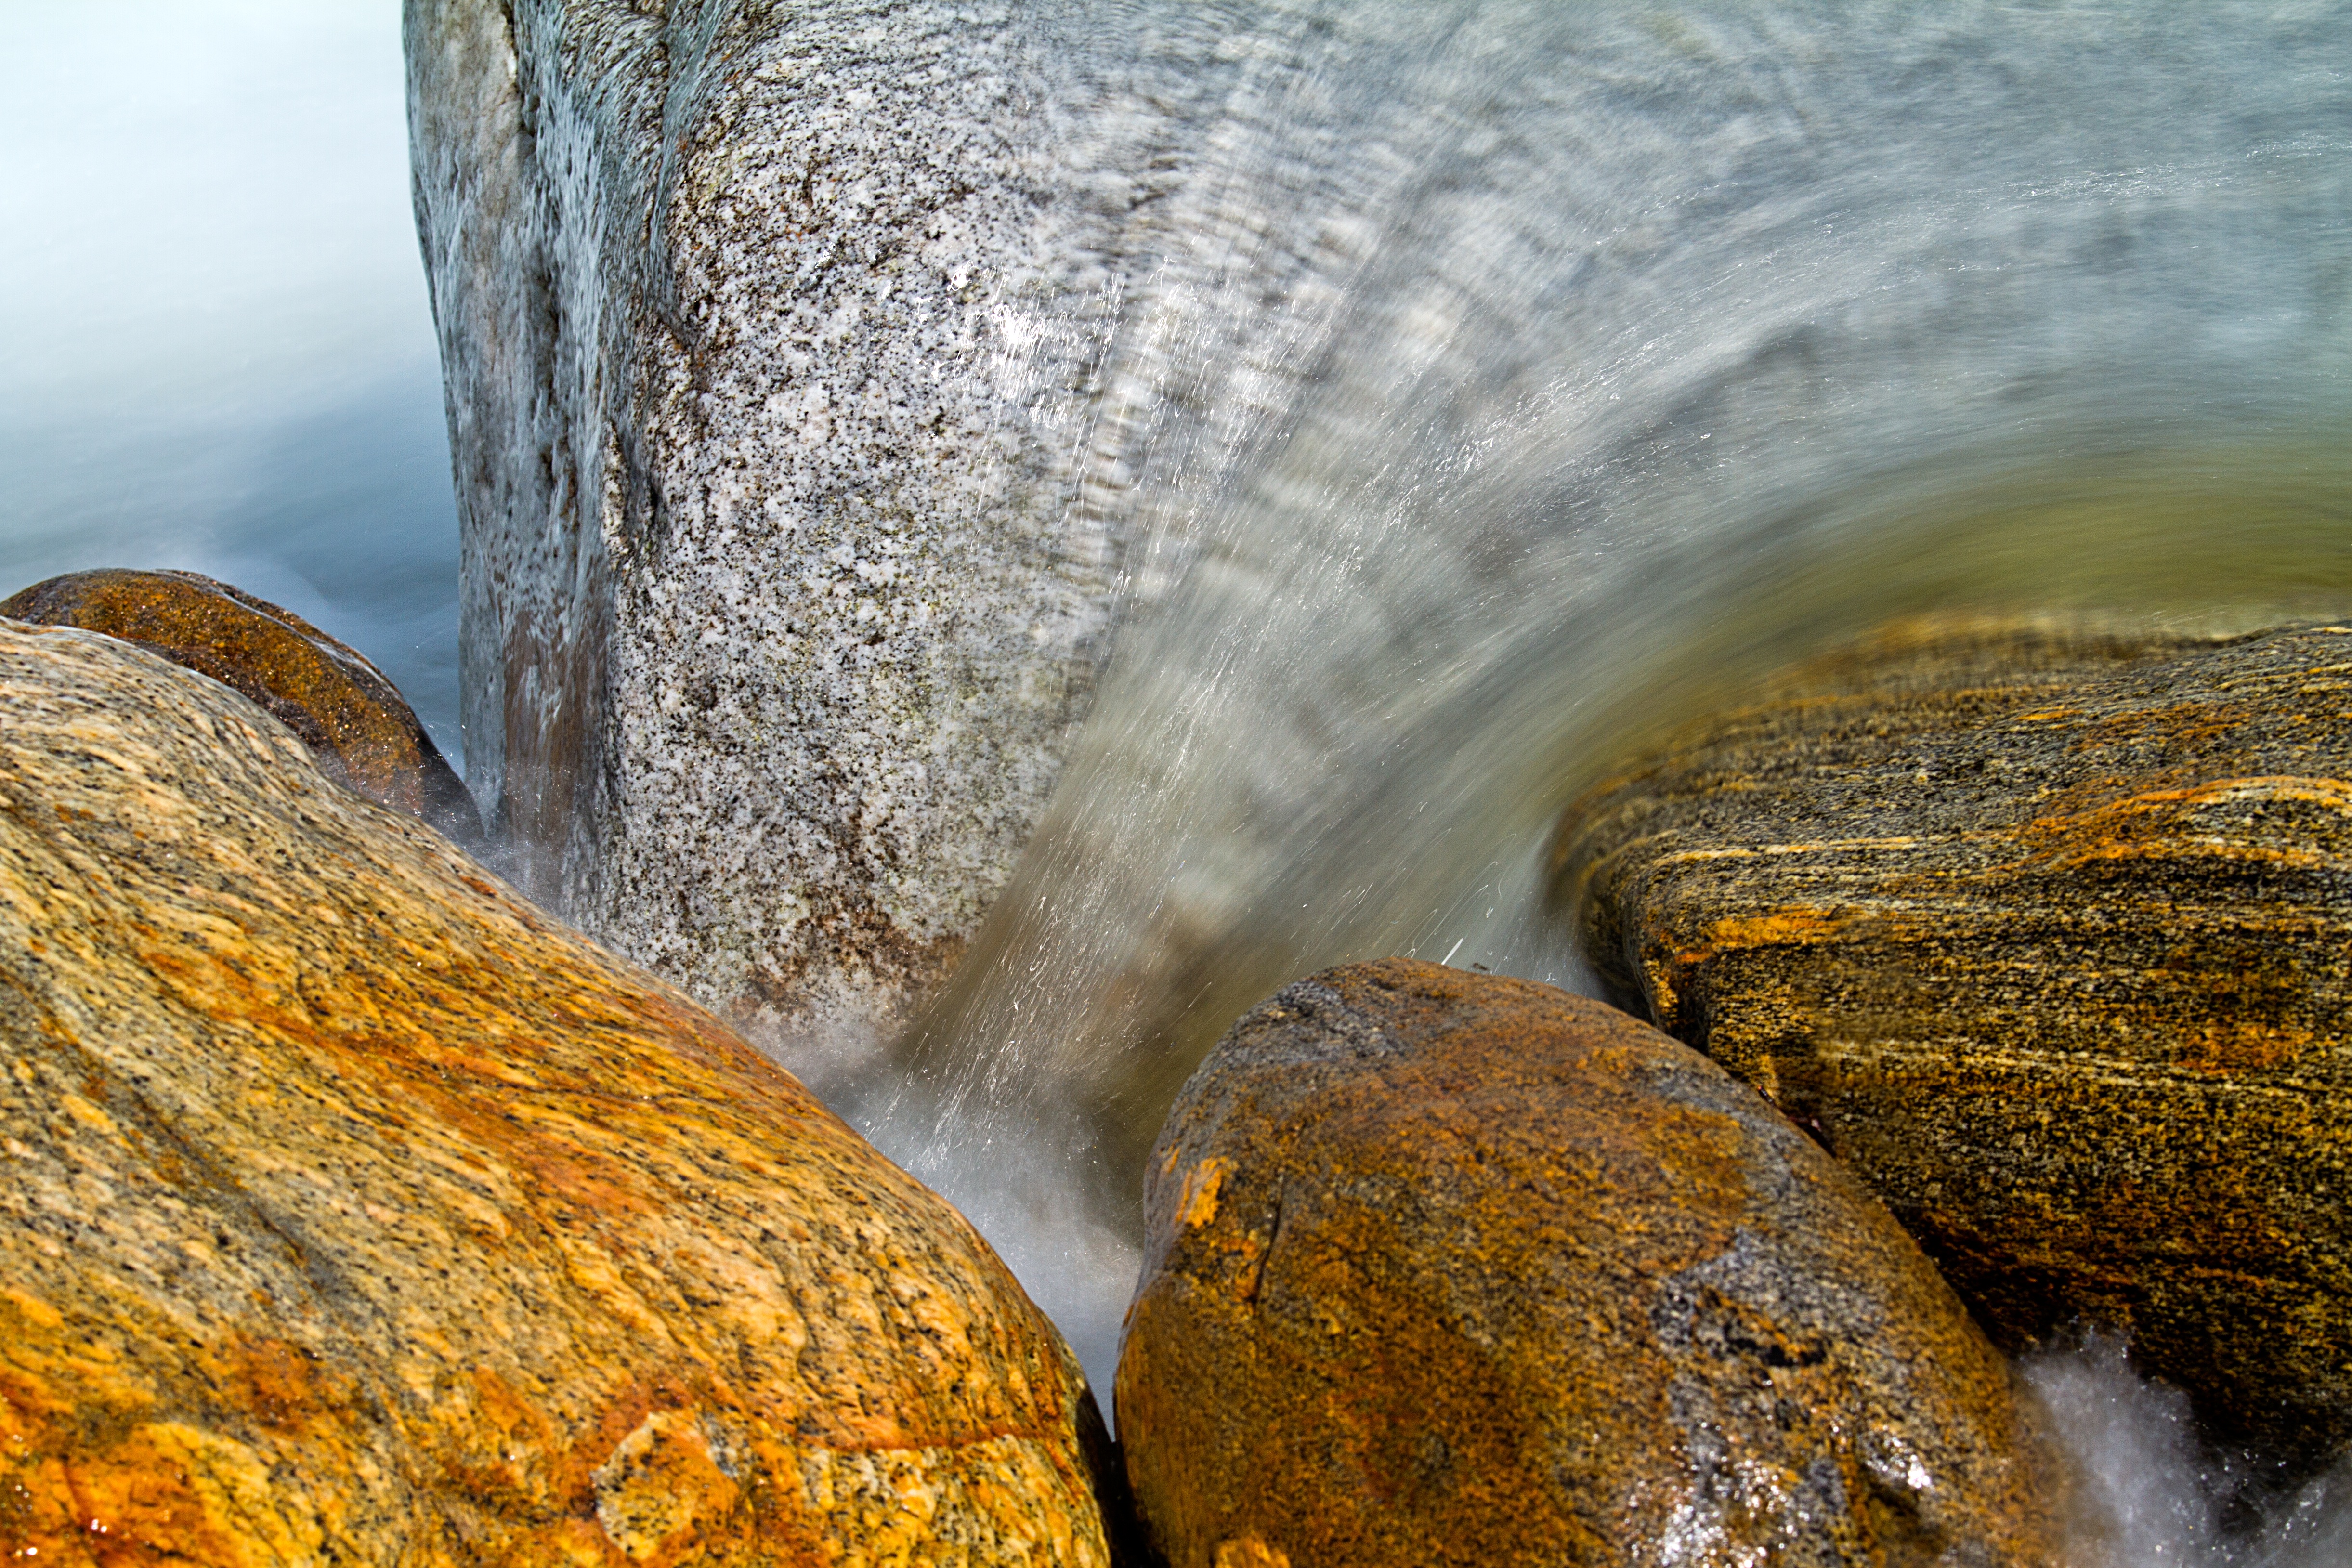
landscape, sea, tree, water, nature, rock, sunlight, leaf, wildlife, stream, reflection, autumn, terrain, season, material, close up, geology, switzerland, water feature, verzasca, macro photography, water and stone